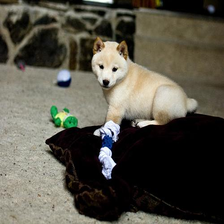
Species: dog
Breed: shiba inu